May Yohé

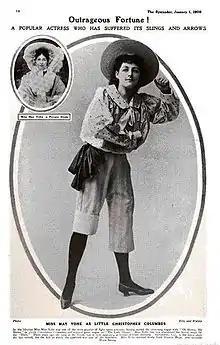
"Little Christopher Columbus", c. 1894 (The "Bystander", 1908)

The song remained popular in the Chicago area for several years. Later in 1887, with McCaull at the Chicago Opera House, she sang "Bid Me Good-By and Go" in the musical comedy "Natural Gas" by Henry Grattan Donnelly. Yohé's unique vocal quality attracted the attention of the manager of the Chicago Opera House, and she was engaged to play princess Zal-Am-Boo in Alfred Thompson's extravaganza "Arabian Nights", which premiered on June 2, 1887. The following year, she appeared in "The Crystal Slipper: or Prince Pretliwittz and Little Cinderella", also at the Chicago Opera House. In 1888, on the weekend that preceded the Fourth of July, Yohé travelled to Cleveland, Ohio in the company of Edward Shaw, the son of W. W. Shaw, a major stockholder in the Chicago Opera House. She missed at least two performances before returning. Shaw's young wife filed for divorce a week later. She subsequently toured in America and abroad with George Lederer's Players in the farce comedy "U & I" and as Celia Cliquot in "Hoss and Hoss", both in 1891.